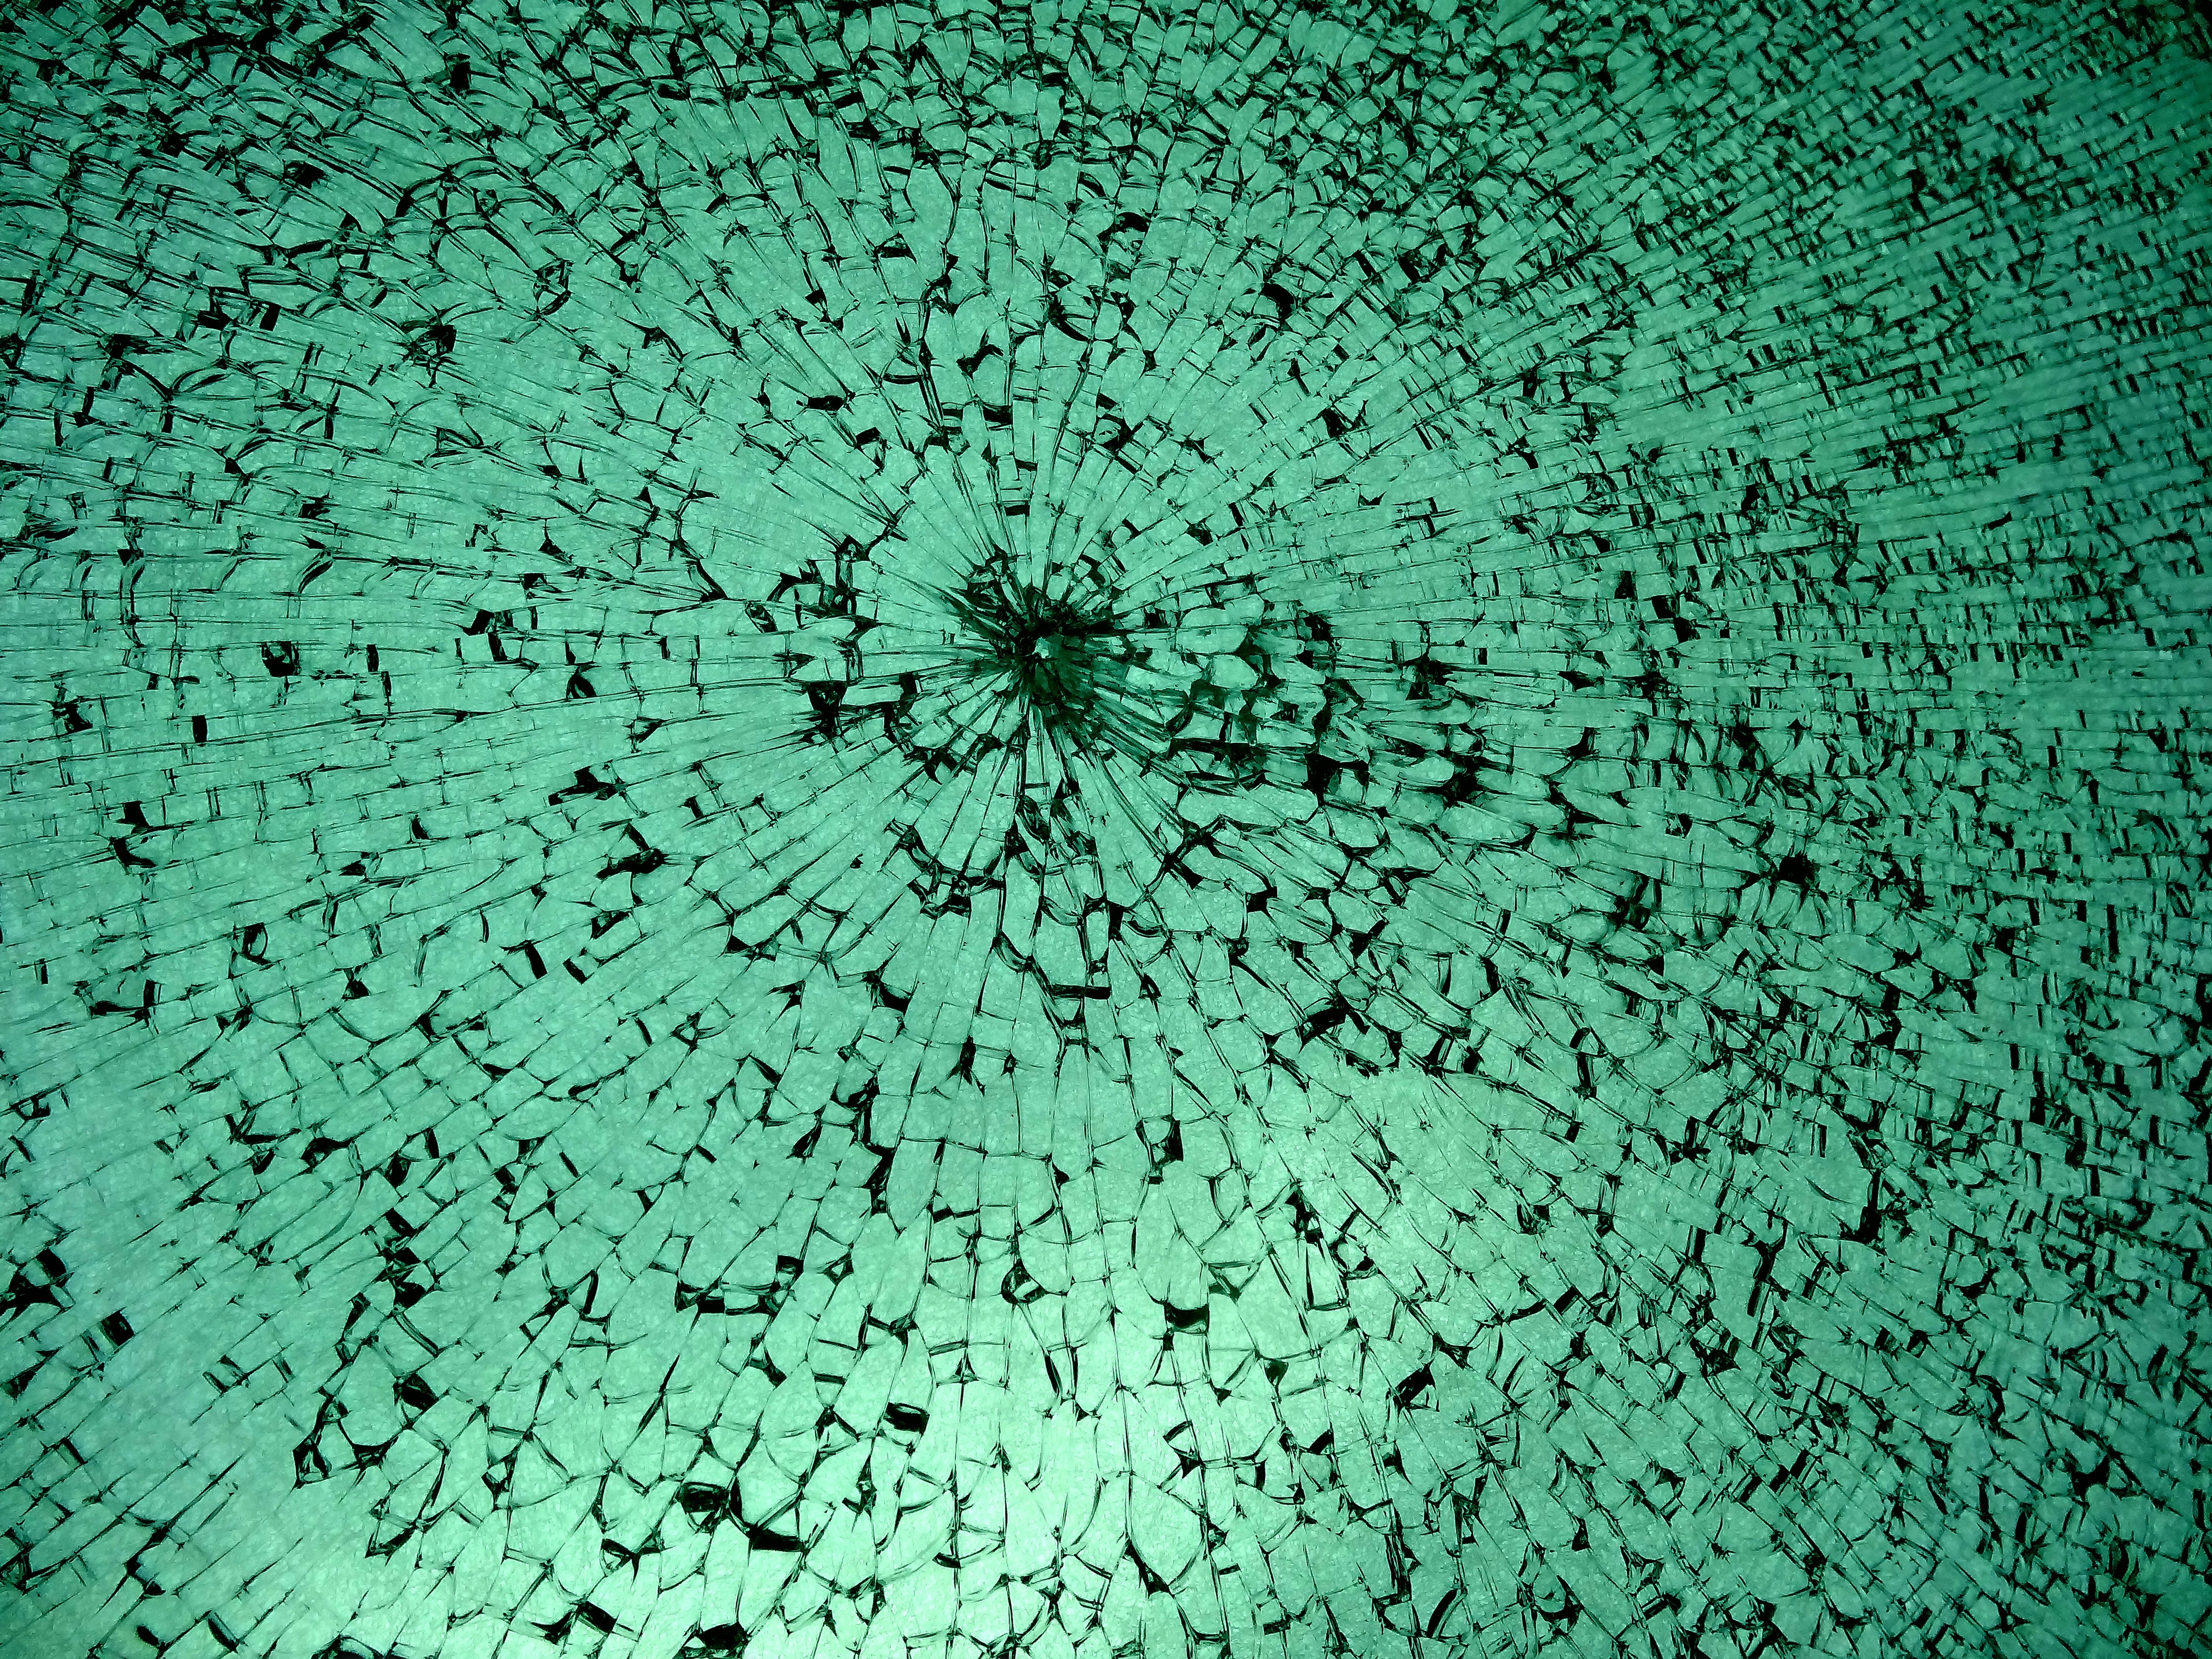
texture, leaf, glass, pattern, line, green, broken, soil, blue, circle, write, design, fragmented, shape, smash